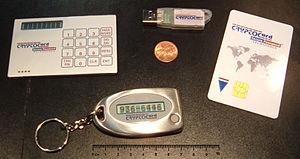
Un jeton d'authentification, est une solution d'authentification forte.